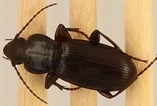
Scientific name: Pterostichus restrictus
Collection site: Rocky Mountains NEON (RMNP), plot RMNP_014